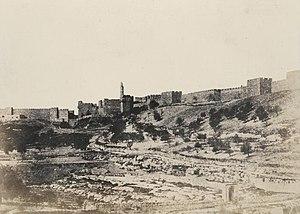
Birket-es-Soultan - Jerusalem.